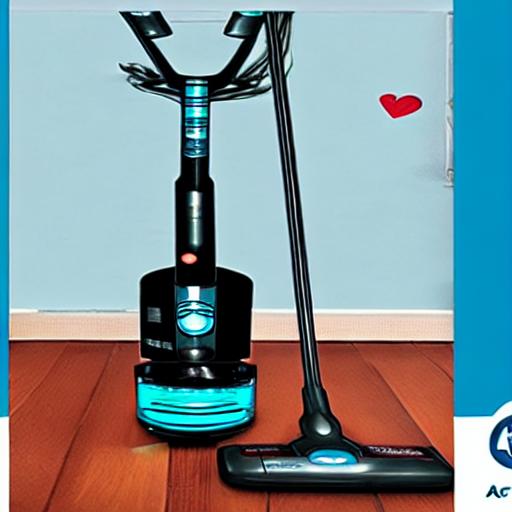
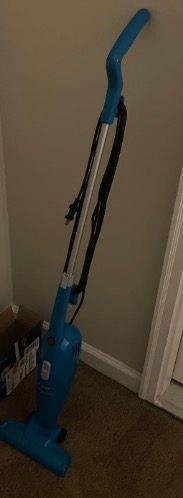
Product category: items_vacuum
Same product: no